Guatemalan Civil War

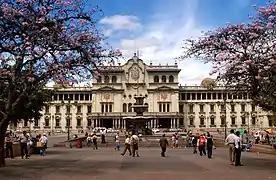
The Firm and Lasting Peace Agreement was signed at the National Palace of Culture on December 29, 1996..

The architects of the counterinsurgency program under Rios Montt were aware of the social problems generated by the counterinsurgency under Lucas Garcia; the most counterproductive was the widespread antipathy generated amongst towards the State through indiscriminate mass murder. A compromise was reached between the army's drive to eradicate the insurgency and the desire to "win the hearts and minds" of the civilian population and new counterinsurgency program known as ""Victoria 82"" was implemented on 6 June 1982. The authors of the plan emphasized that "The population's mentality is the principal objective". The program combined the brutal scorched-earth tactics developed and executed under Benedicto Lucas Garcia with social welfare programs and government assistance, both to incentivize civilian cooperation with the army and mitigate the negative effects of army massacres. Ríos Montt also expanded on the "civic action" strategy, which began under Benedicto Lucas. The civilian paramilitary bands fielded by Lucas were renamed "civilian self-defense patrols" (PACs), and the army began conscripting large portions of the rural civilian population into the militias. At the start of the Rios Montt period there were approximately 25,000 civilians in the PACs. In the subsequent eighteen months, this number grew to 700,000, due to a policy of forced conscription. Dissenters to the establishment of civil patrols in their villages were often marked for death or other violent reprisal by the army.